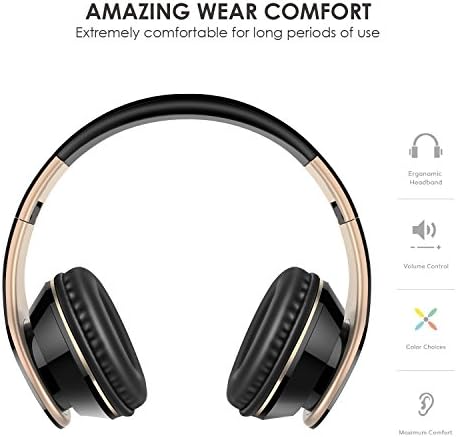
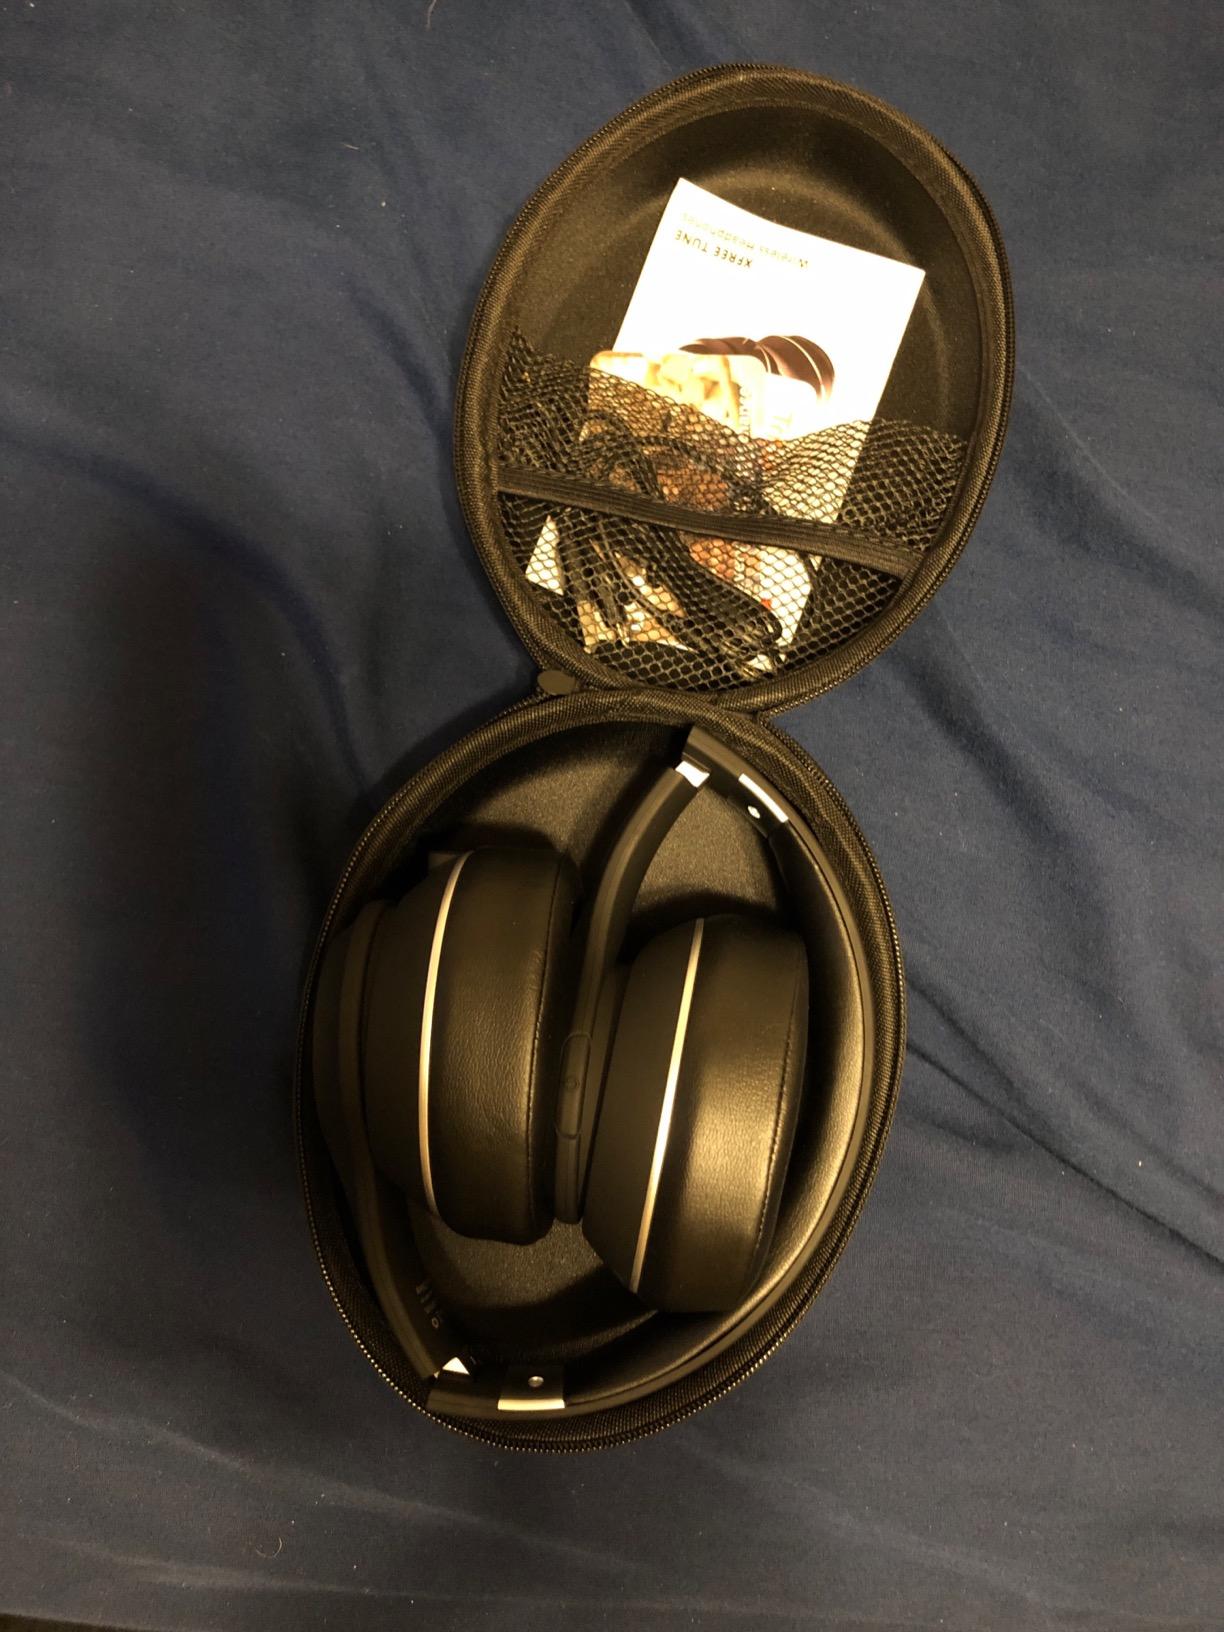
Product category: headphones
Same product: no